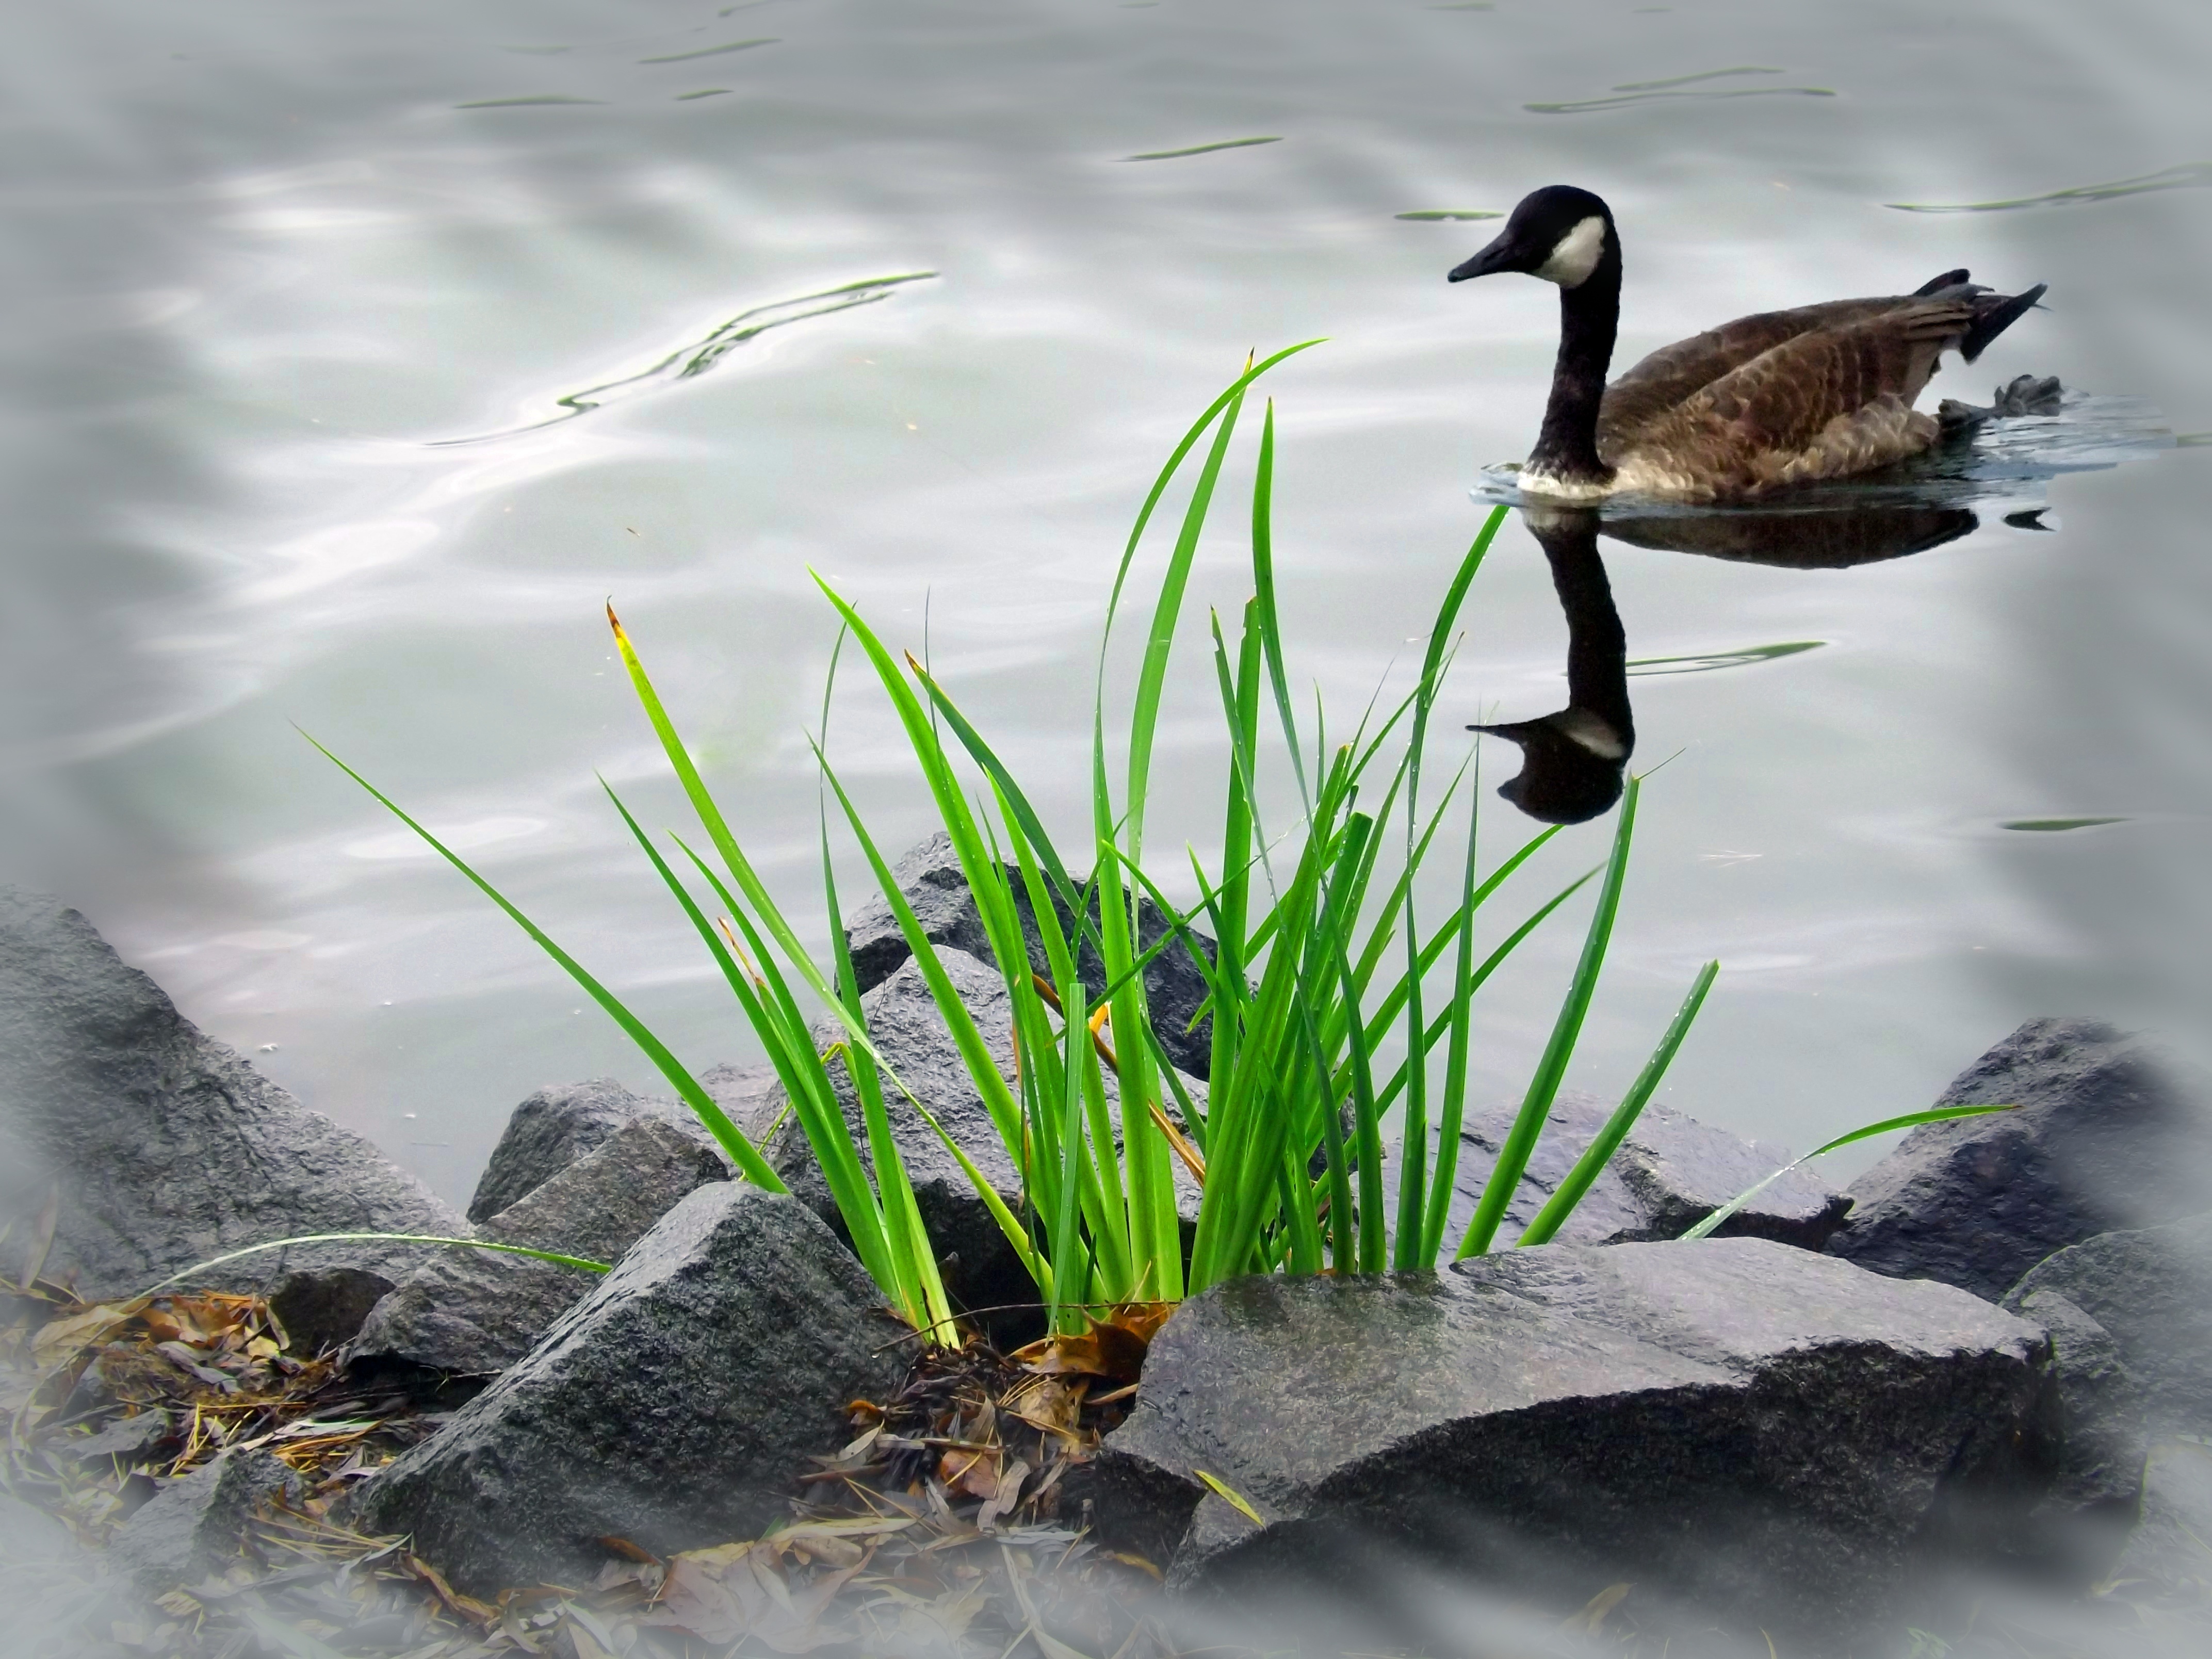
landscape, water, nature, grass, bird, flower, animal, river, wildlife, wild, peaceful, scenery, calm, fauna, outdoors, happy, duck, waterfowl, dreamy, water bird, ducks geese and swans